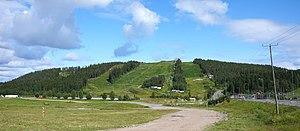
Himos est une petite station de sports d'hiver située en Finlande, sur le territoire de la commune de Jämsä, dans la région de Finlande-Centrale.